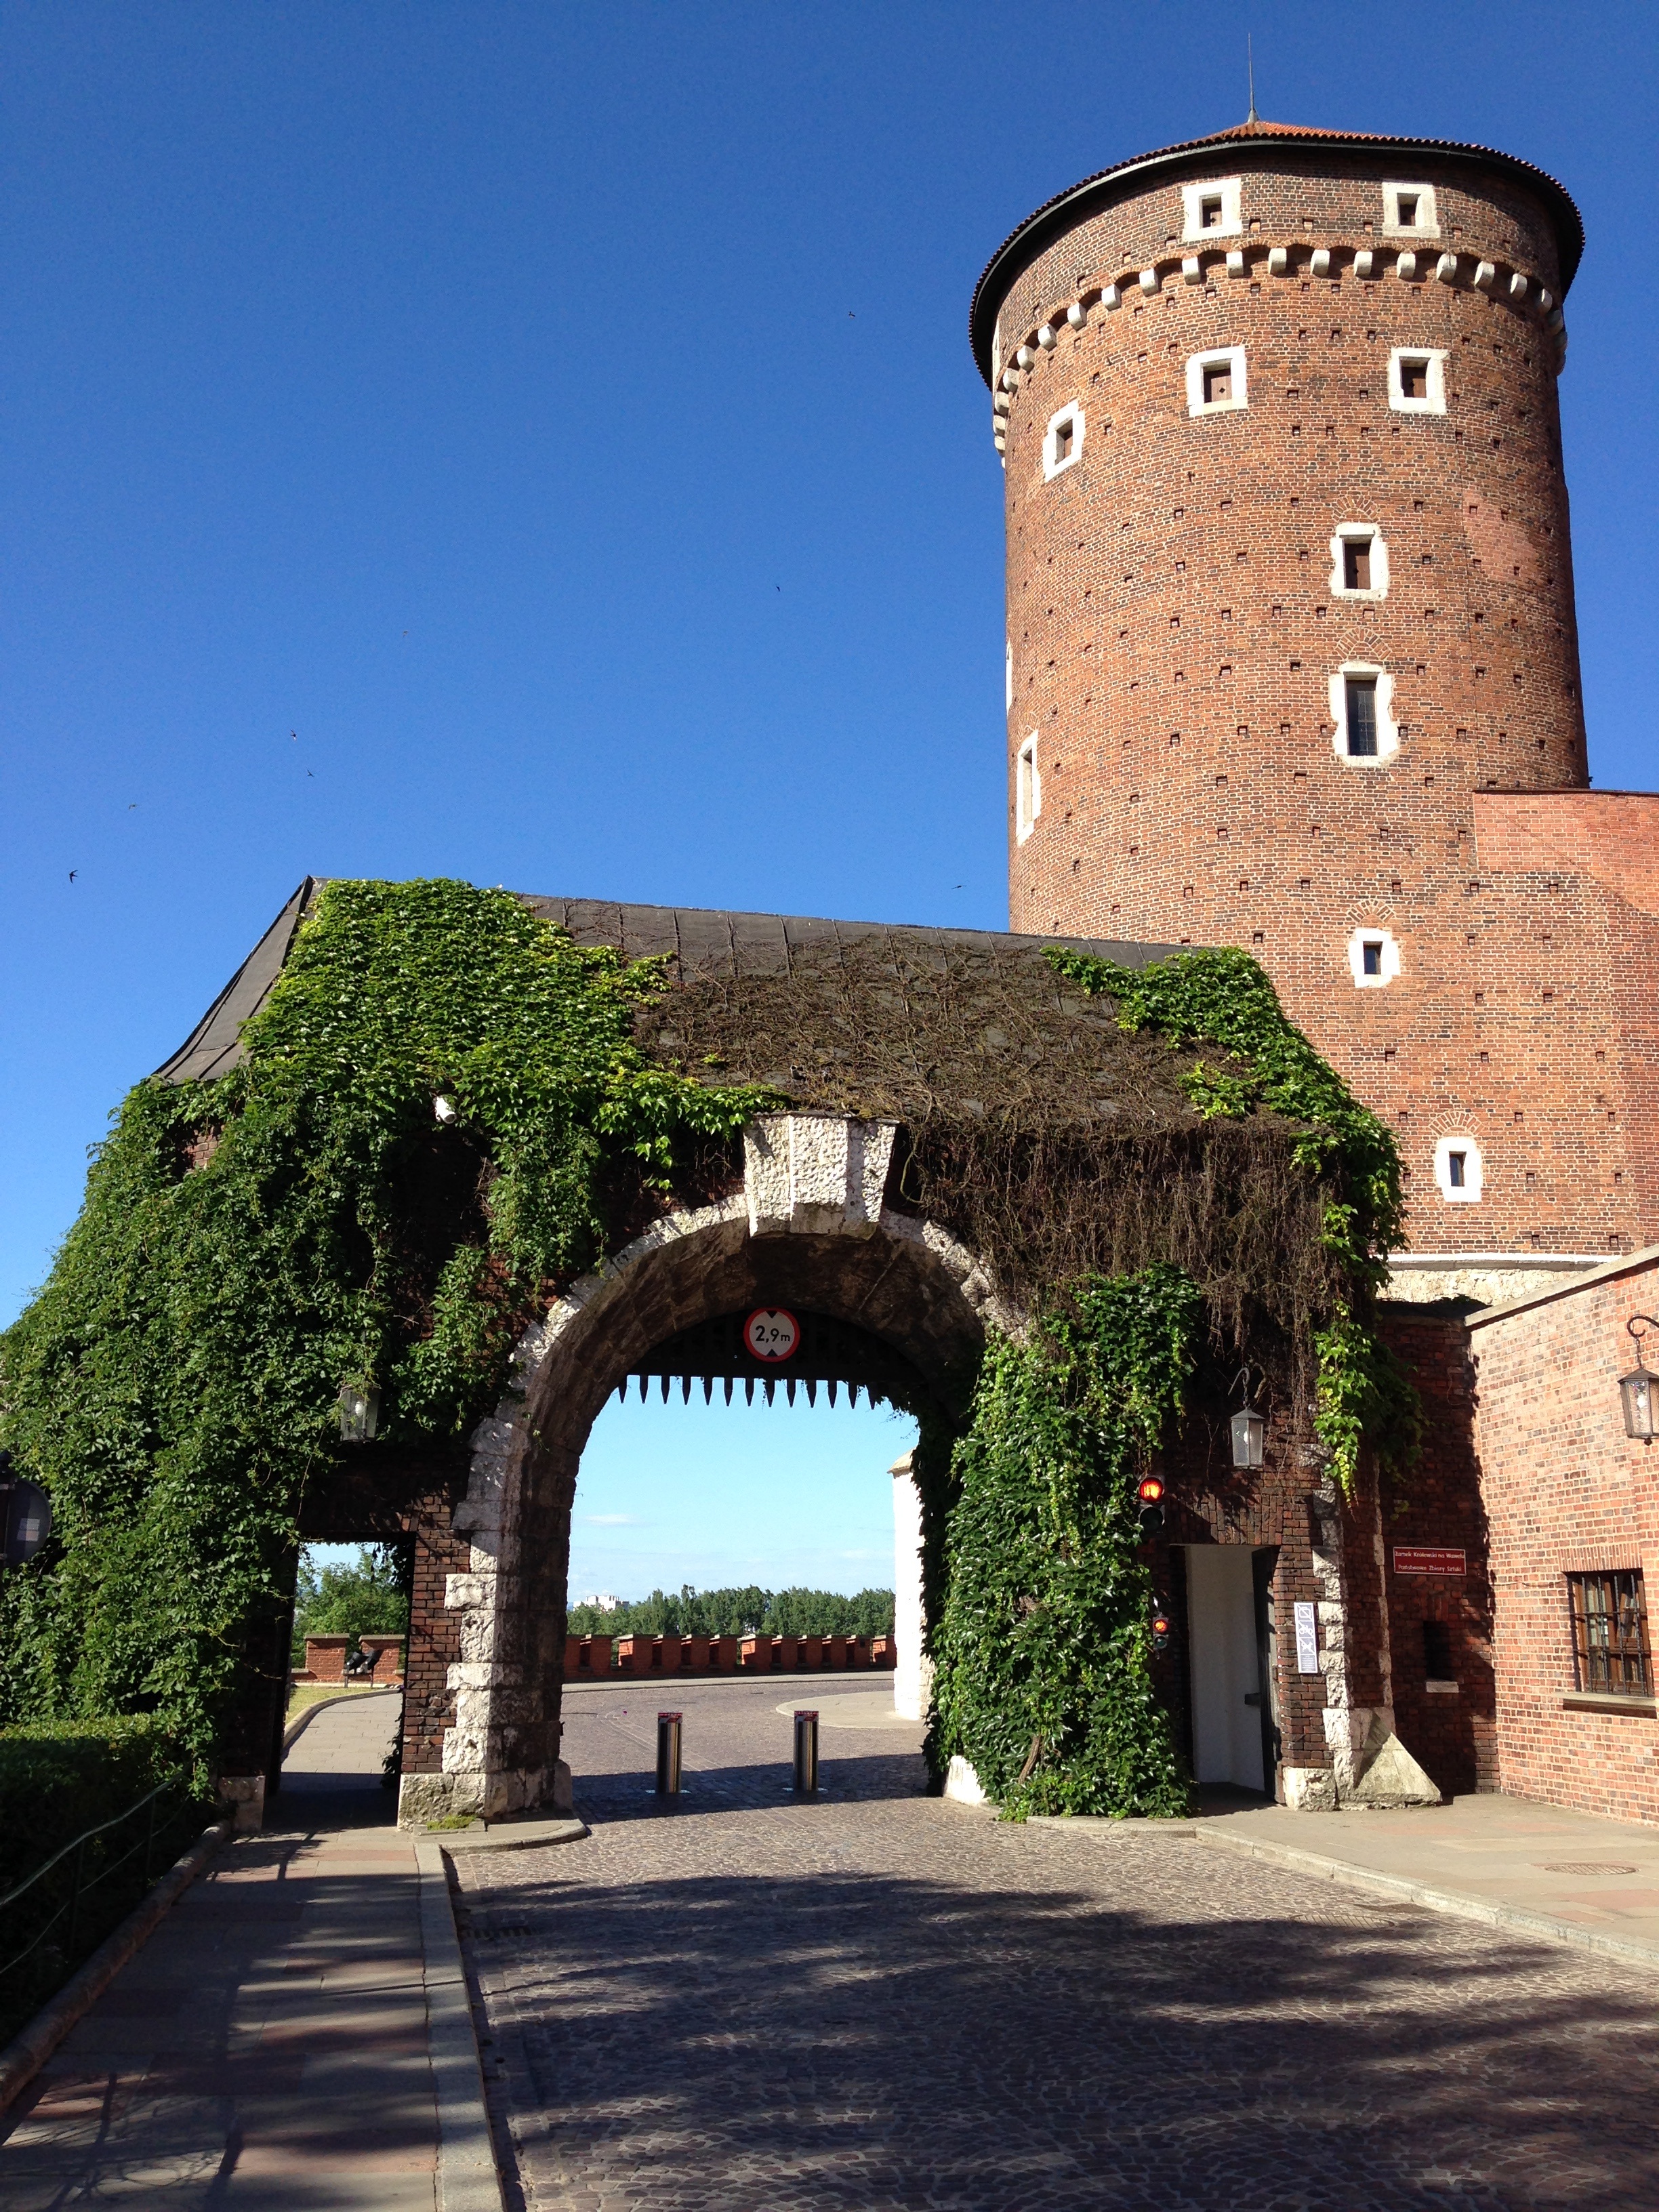
architecture, building, monument, tower, castle, fortification, monastery, poland, history, estate, the museum, krakow, wawel, historic site, ancient history